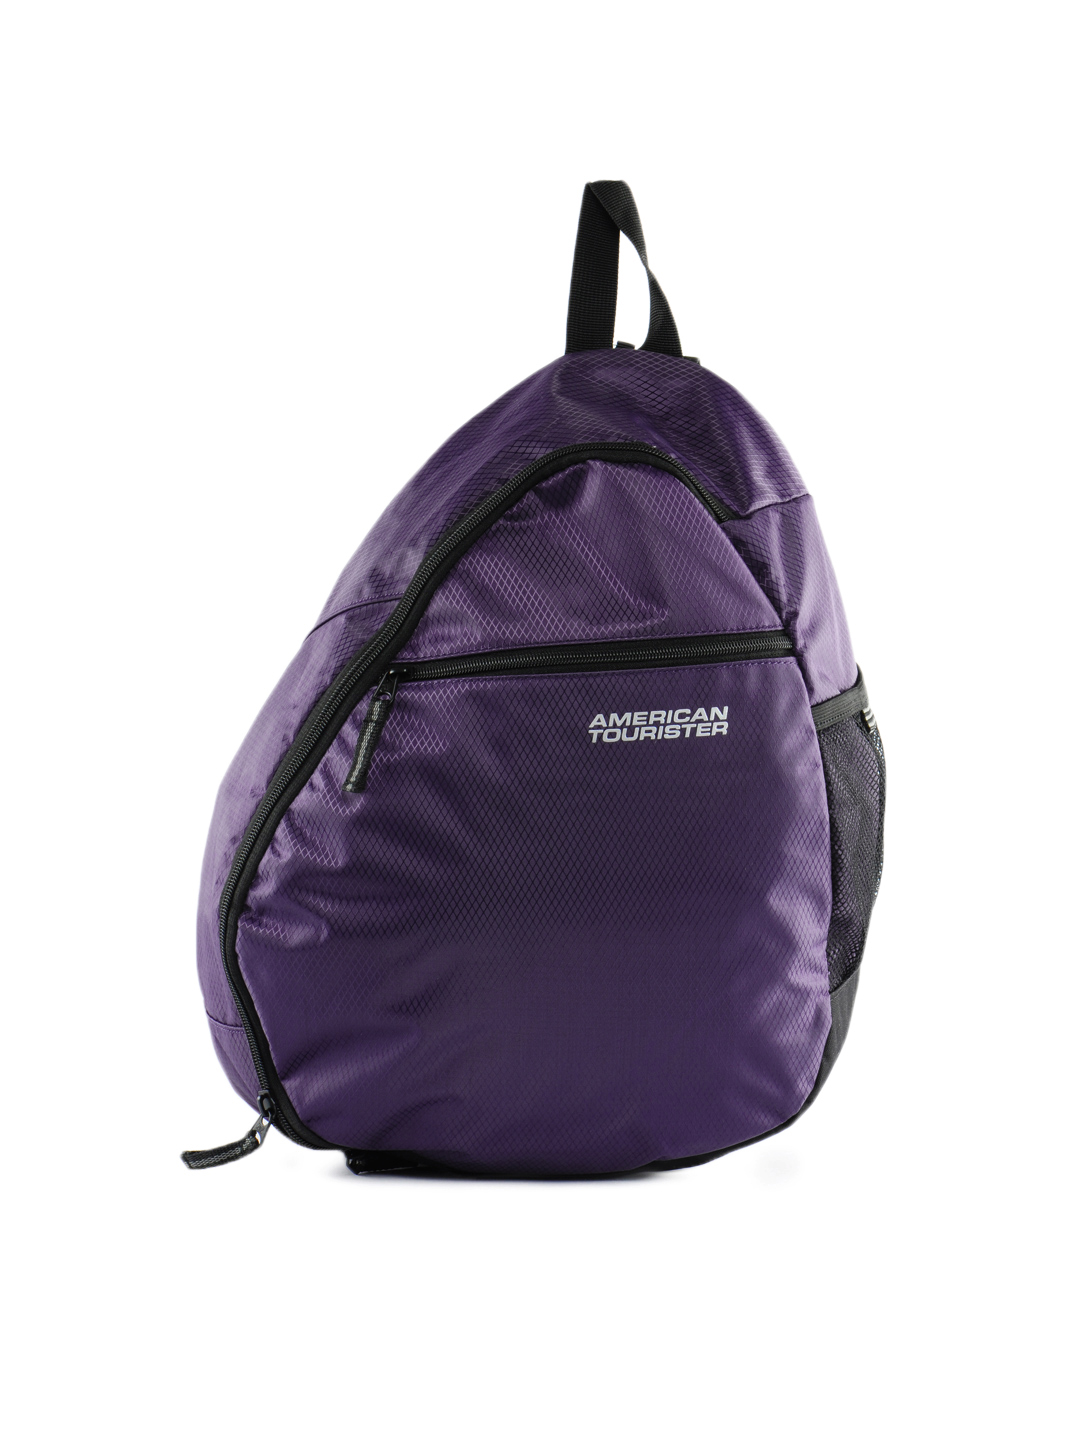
American Tourister Unisex Purple Backpack
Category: Accessories / Bags / Backpacks
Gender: Unisex
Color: Purple
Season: Winter 2015
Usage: Casual